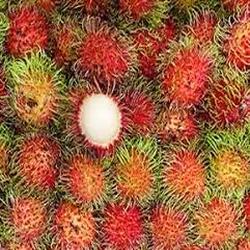
Label: Rambutan